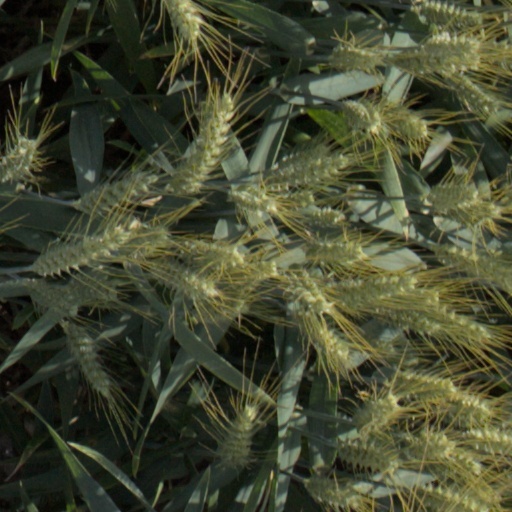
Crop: wheat